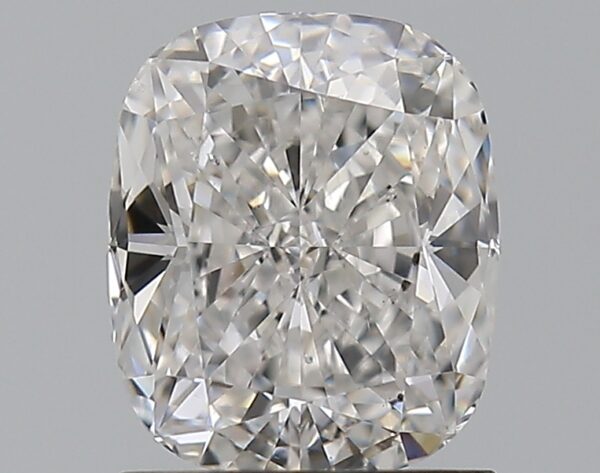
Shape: cushion
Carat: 1.5
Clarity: SI1
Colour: F
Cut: EX
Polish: EX
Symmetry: EX
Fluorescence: F
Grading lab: GIA
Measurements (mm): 7.29 x 6.1 x 3.99